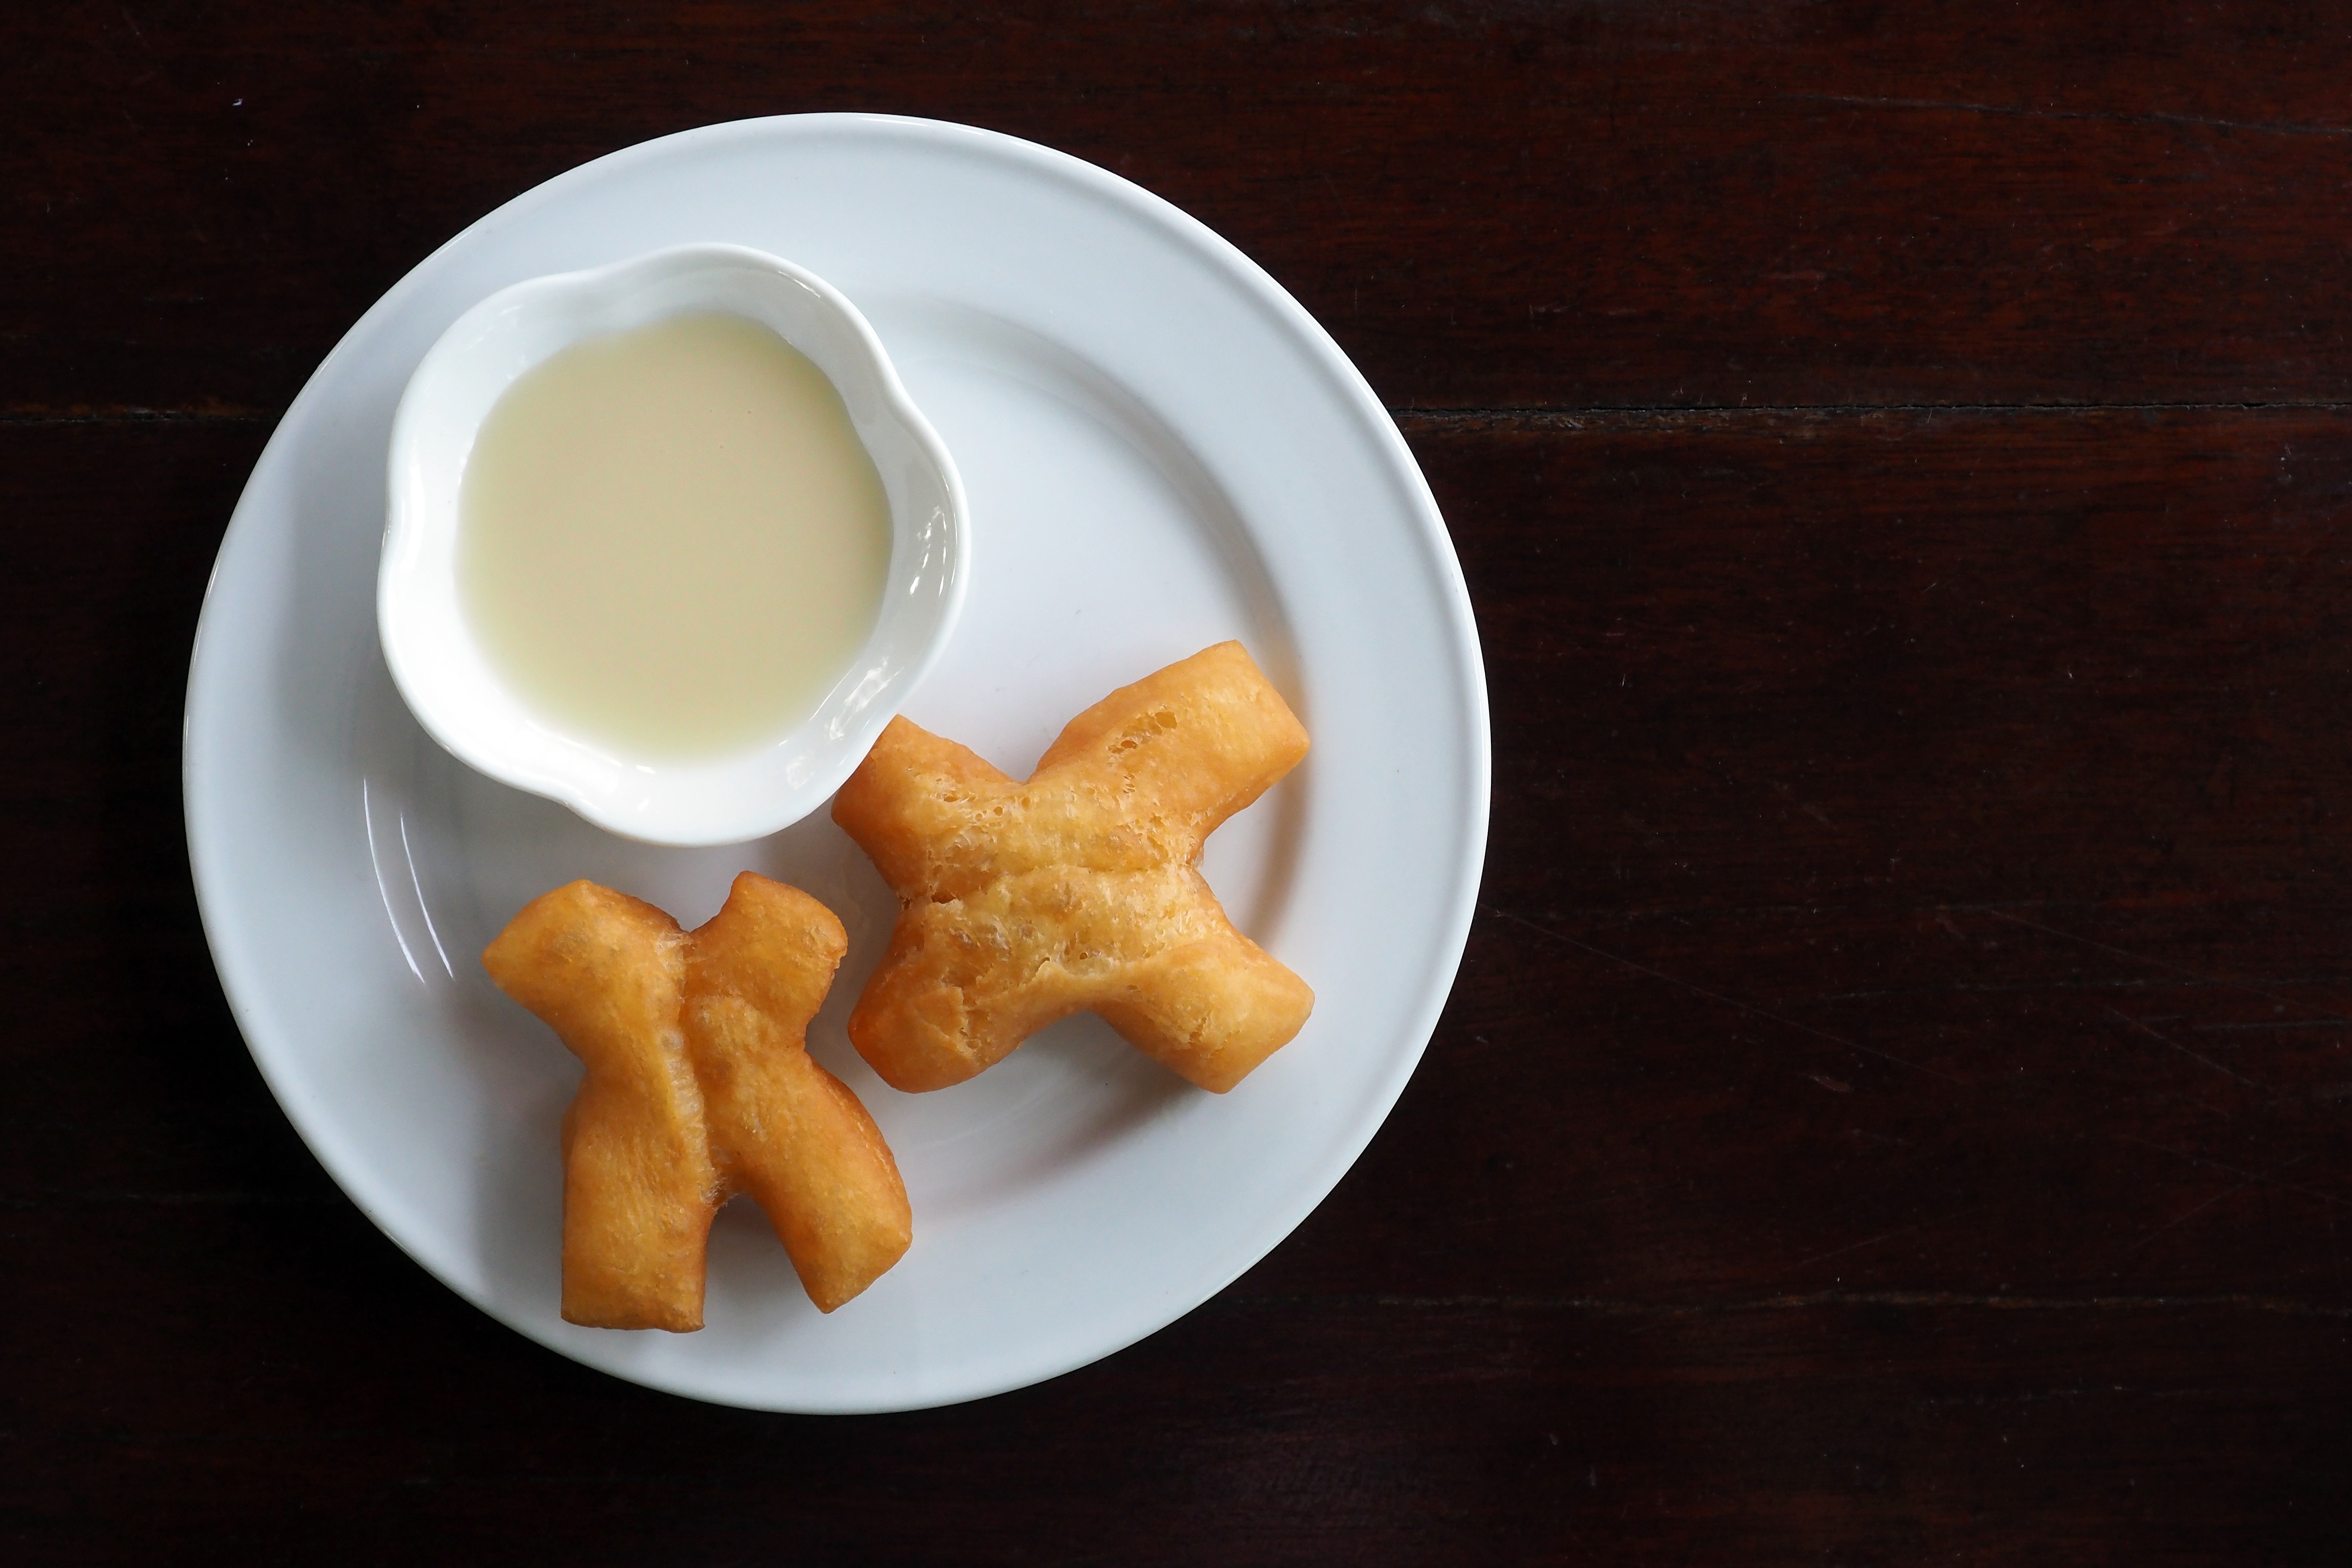
dish, meal, food, produce, breakfast, baking, dessert, sweets, icing, fry, pair, sweetness, flavor, sweetened condensed milk, snack food, white plate, patongko, patongko sweetened condensed milk